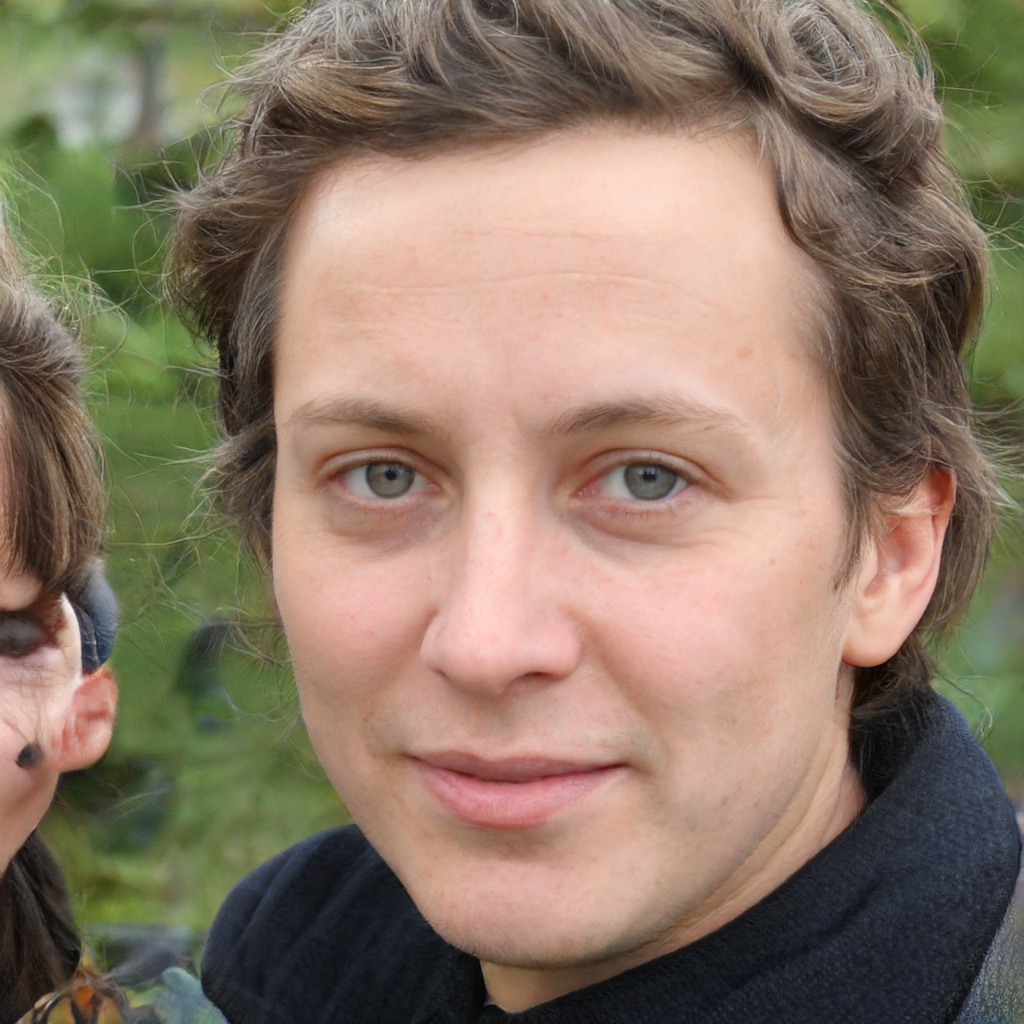
Label: Colored